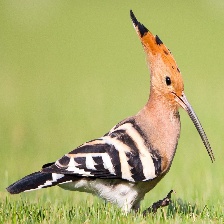
Species: HOOPOES
Scientific name: UPUPIDAE